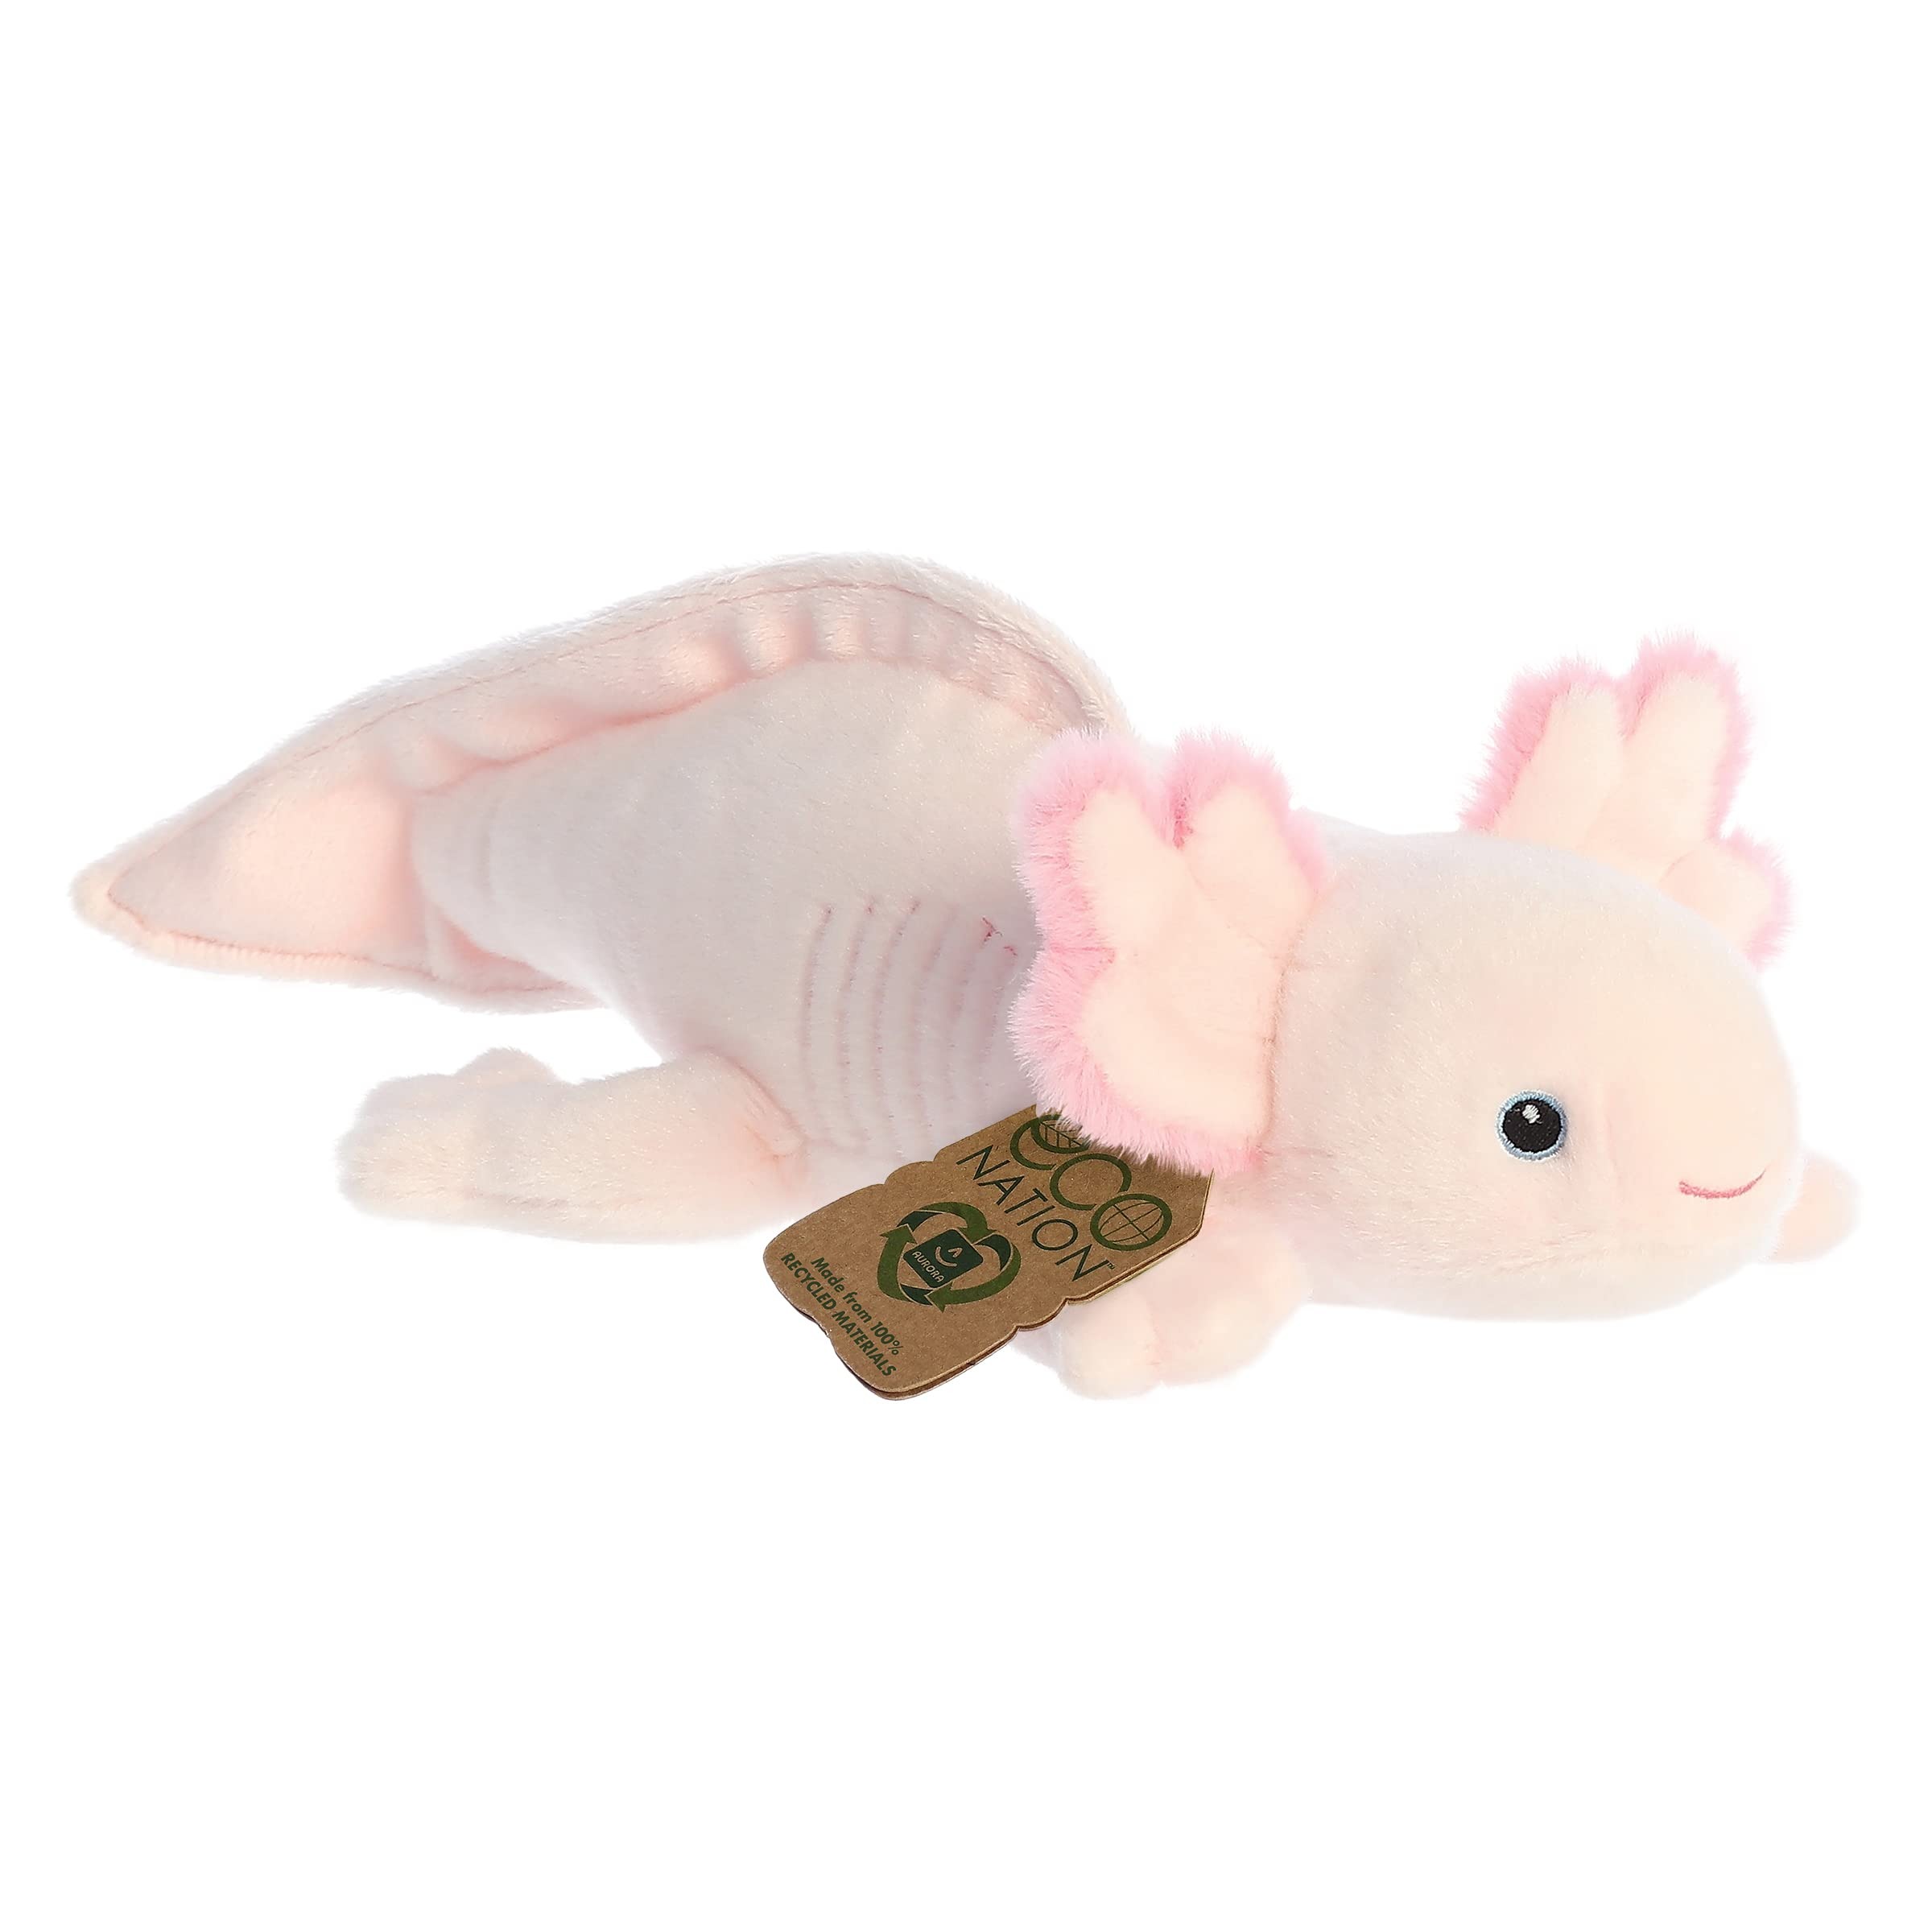
Item Name: Aurora® Eco-Friendly Eco Nation™ Axolotl Stuffed Animal - Environmental Consciousness - Recycled Materials - Pink 14.5 Inches
Bullet Point 1: This plush is approx. 6" x 14.5" x 4" in size
Bullet Point 2: High-quality, durable materials to ensure timeless axolotl plush cuddles
Bullet Point 3: 100% upcycled fabric originating from plastic bottles.
Bullet Point 4: Prioritizing the planet with embroidered eyes, bypassing plastic.
Bullet Point 5: This axolotl plush contains no beans and is safe for all ages!
Product Description: Sporting a unique pink body and detailed features that echo its real-life aquatic inspiration, this Axolotl plush from the Eco-Nation by Aurora collection is the ideal cuddle companion for both land and sea adventures. With plush fabric crafted entirely from recycled plastic bottles, every snuggle with this plush not only envelops you in softness but also contributes to a wave of sustainable change. With embroidered eyes that add a dash of irresistible charm while honoring our planet, this Axolotl serves as a plush embodiment of eco-consciousness. Ideal for gifting to water enthusiasts, budding marine biologists, or anyone smitten by oceanic mysteries and passionate about Earth's well-being, this Axolotl plush transforms the impossible into the 'plushible,' all while championing environmental responsibility.<br><br>Established in 1981, Aurora World is a renowned global leader in plush toys and high-quality gift products. They offer a wide range of branded and licensed products for both children and adults, distributed through various retailers worldwide. With over 35 years of experience, we have helped spark imaginations through our diverse line of plush toys. In recent years, Aurora World has made a significant move towards eco-friendly practices. Utilizing recycled materials they have made triumph in reducing their environmental impact. Their ultimate goal remains to bring smiles to people around the world while contributing to a greener future.
Value: 1.0
Unit: Count

Price: 24.405